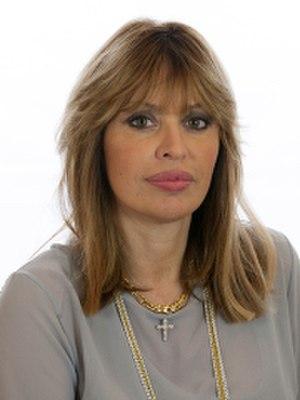
Alessandra Mussolini, née le 30 décembre 1962 à Rome, est une femme politique italienne. Dans les années 1970 et 1980, elle est également actrice, mannequin et chanteuse.